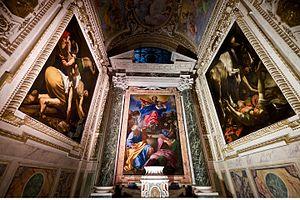
La chapelle Cerasi dans l'église Santa Maria del Popolo à Rome. Le tableau d'autel et la voûte sont peints par Annibale Carrache, et les deux tableaux latéraux par Caravage, v. 1600-1601.
Les tableaux de la chapelle Cerasi forment un ensemble de deux toiles de grand format peintes par Caravage entre 1600 et 1601 ou 1604 sur une commande initiale de Tiberio Cerasi, trésorier général du pape, pour être installées dans une chapelle privée de l'église Santa Maria del Popolo de Rome où elles sont toujours conservées. L'architecture de la chapelle est due à Carlo Maderno et les tableaux de Caravage encadrent une autre œuvre, l’Assomption de la Vierge commandée à Annibale Carrache à qui l'on confie également la peinture à fresque de la voûte. C'est une commande prestigieuse dont bénéficie Caravage, dont la renommée est bien installée dans le milieu artistique romain depuis sa récente production des tableaux de la série des saint Matthieu dans la chapelle Contarelli de l'église Saint-Louis-des-Français. Pour bon nombre de critiques et historiens d'art, il s'agit d’œuvres majeures dans la carrière de Caravage, qui n'a pas encore 30 ans lorsqu'il les réalise.
La Conversion de saint Paul est une œuvre de Caravage dont l'artiste réalise deux versions successives sur commande du trésorier pontifical Tiberio Cerasi. La première version appartient désormais à la collection privée Odescalchi-Balbi à Rome, tandis que la seconde version est installée depuis l'origine dans la chapelle Cerasi de l'église Santa Maria del Popolo de Rome. Afin de les distinguer, il est souvent fait mention du tableau « Balbi » pour désigner la première œuvre tandis que la seconde est désignée simplement sous le nom de Conversion de saint Paul, ou parfois du tableau « Cerasi ».